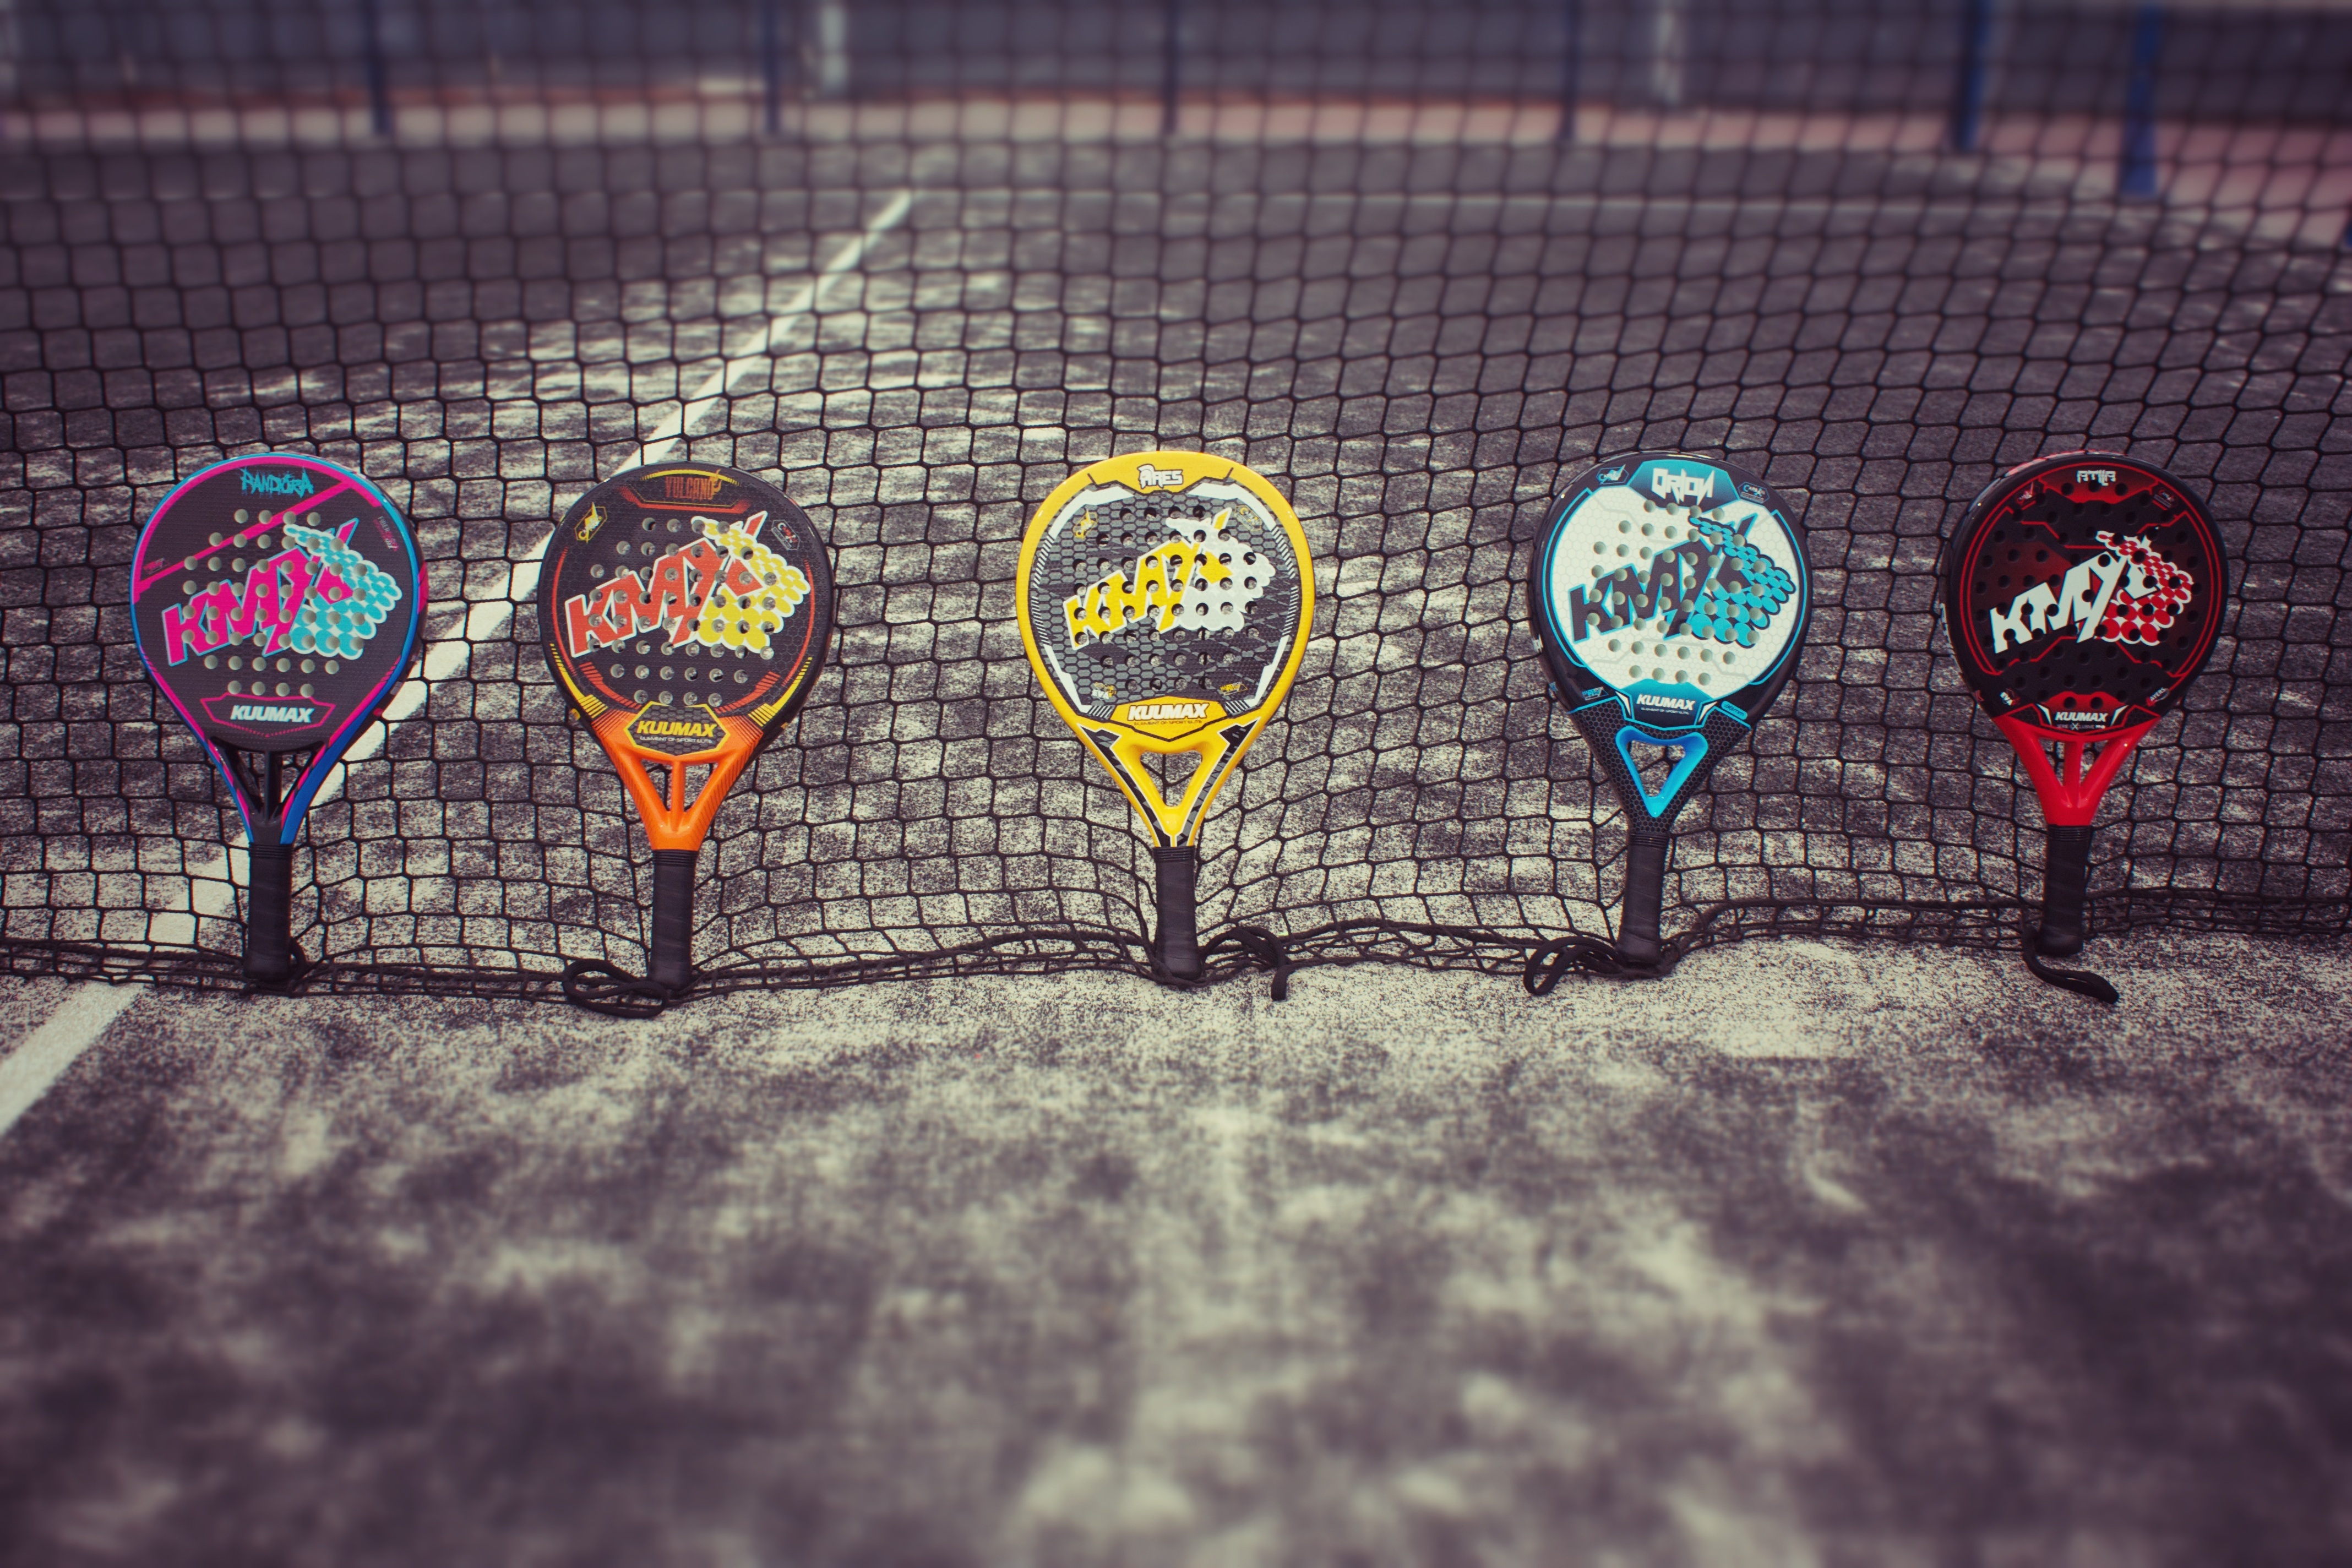
paddle, red, vehicle, color, art, shape, paddle tennis court